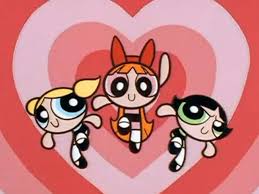
Portrait style: Cartoon Portrait